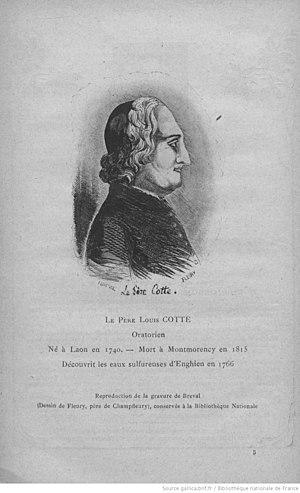
Une gravure du Père Louis Cotte (oratorien et météorologiste) tiré de du guide-annuaire d'Enghien-les-bains
Louis Cotte, né le 20 novembre 1740 à Laon et mort le 4 octobre 1815 à Montmorency, est un prêtre oratorien, scientifique des Lumières, qui tient une place importante dans l'histoire de la météorologie. Il est le découvreur des vertus des eaux minérales sulfureuses d'Enghien-les-Bains.
Enghien-les-Bains est une commune française située dans le département du Val-d'Oise, en région Île-de-France. Elle se situe à onze kilomètres au nord de Paris.